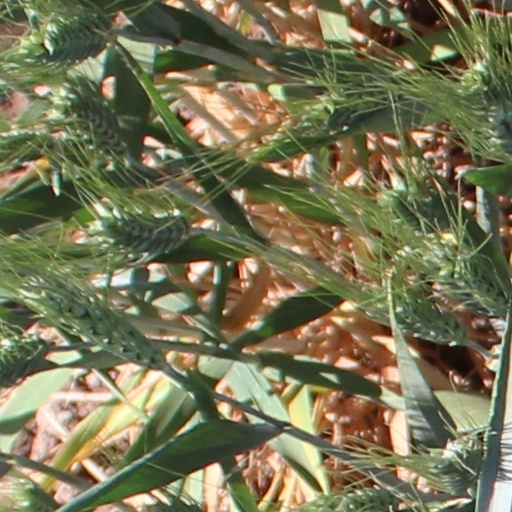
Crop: wheat